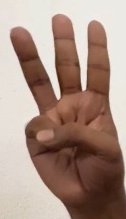
ASL sign: 6